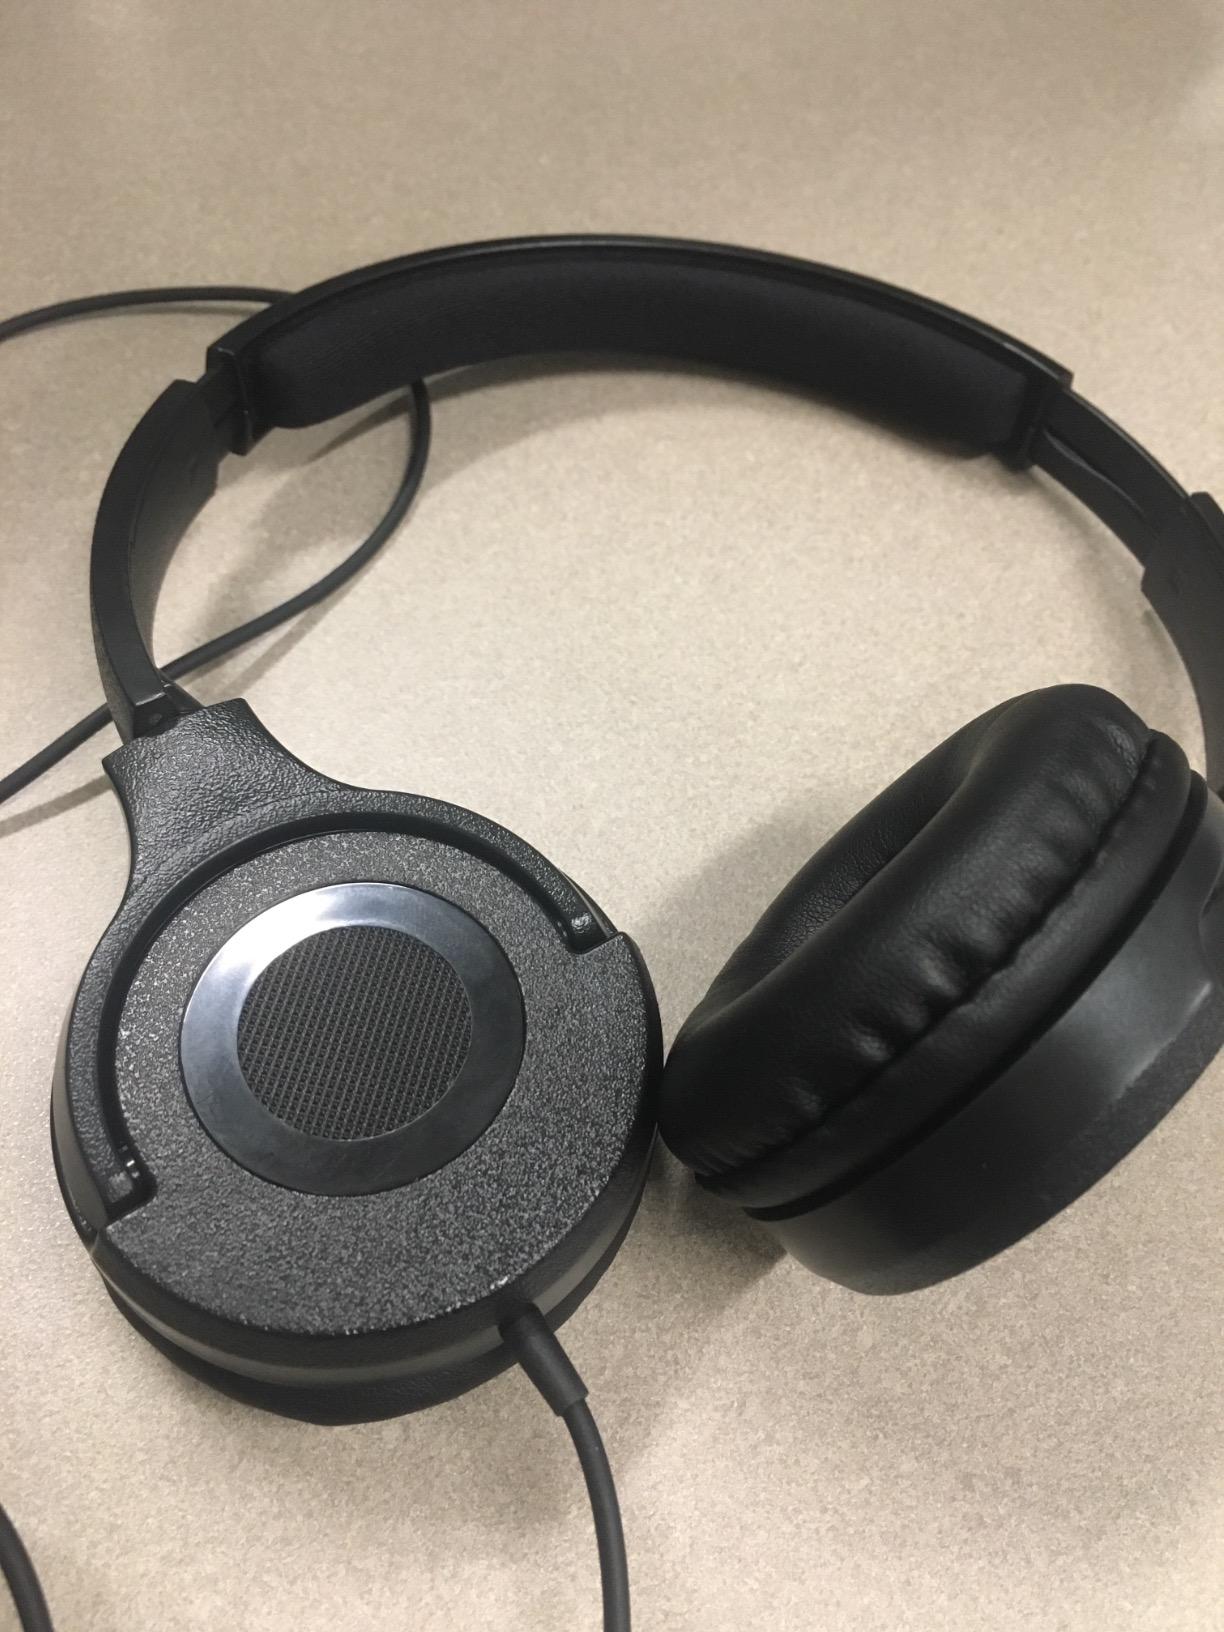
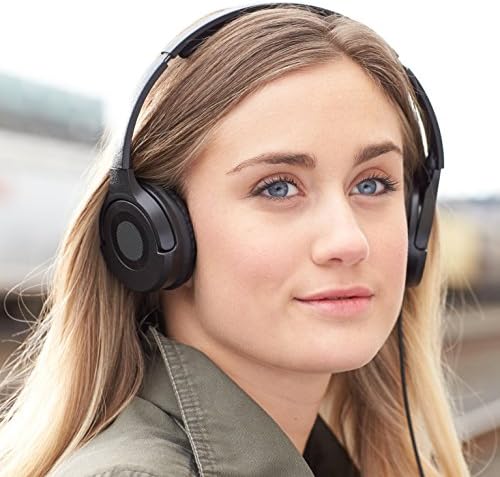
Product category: headphones
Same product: yes